Rockefeller Center

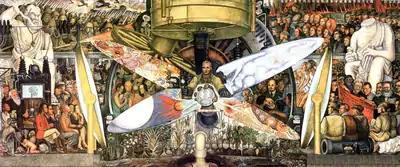
"Man, Controller of the Universe", a recreation of the destroyed "Man at the Crossroads" mural in 30 Rockefeller Plaza's lobby

In November 1931, John Todd suggested the creation of a program for placing distinctive artworks within each of the buildings. Hartley Burr Alexander, a noted mythology and symbology professor, was tasked with planning the complex's arts installations. Alexander submitted his plan for the site's artwork in December 1932. As part of the proposal, the complex would have a variety of sculptures, statues, murals, friezes, decorative fountains, and mosaics. In an expansion of Hood's setback-garden plan, Alexander's proposal also included rooftop gardens atop all the buildings, which would create a "Babylonian garden" when viewed from above.